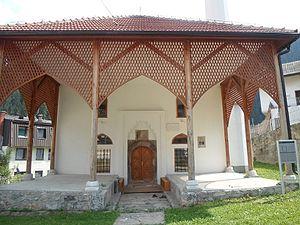
Cet article recense les monuments nationaux situés sur le territoire de la municipalité de Čajniče en Bosnie-Herzégovine et dans la République serbe de Bosnie. La liste établie par la Commission pour la protection des monuments nationaux compte 13 monuments nationaux inscrits sur la liste principale et 1 monument inscrit sur une liste provisoire.